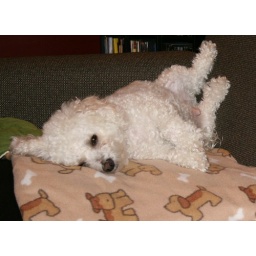
Rip on his blanket. He always has to plant his back paws against the couch cushion before he can relax.